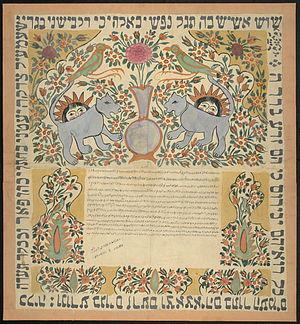
La ketouba est un contrat de mariage juif.